Piano Quartet (Strauss)

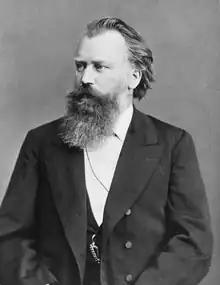
Johannes Brahms

Although the premiere was successful and the work won Strauss a prestigious competition, his Piano Quartet did not receive much coverage in the press, perhaps due to an abundance of works in the genre and the dominance of Brahms' piano quartets. Strauss himself seemed to have been surprised that the Piano Quartet was enthusiastically received by the public – in a letter to his mentor Hans von Bülow, Strauss called his own work "by no means a pleasant and flattering piece".